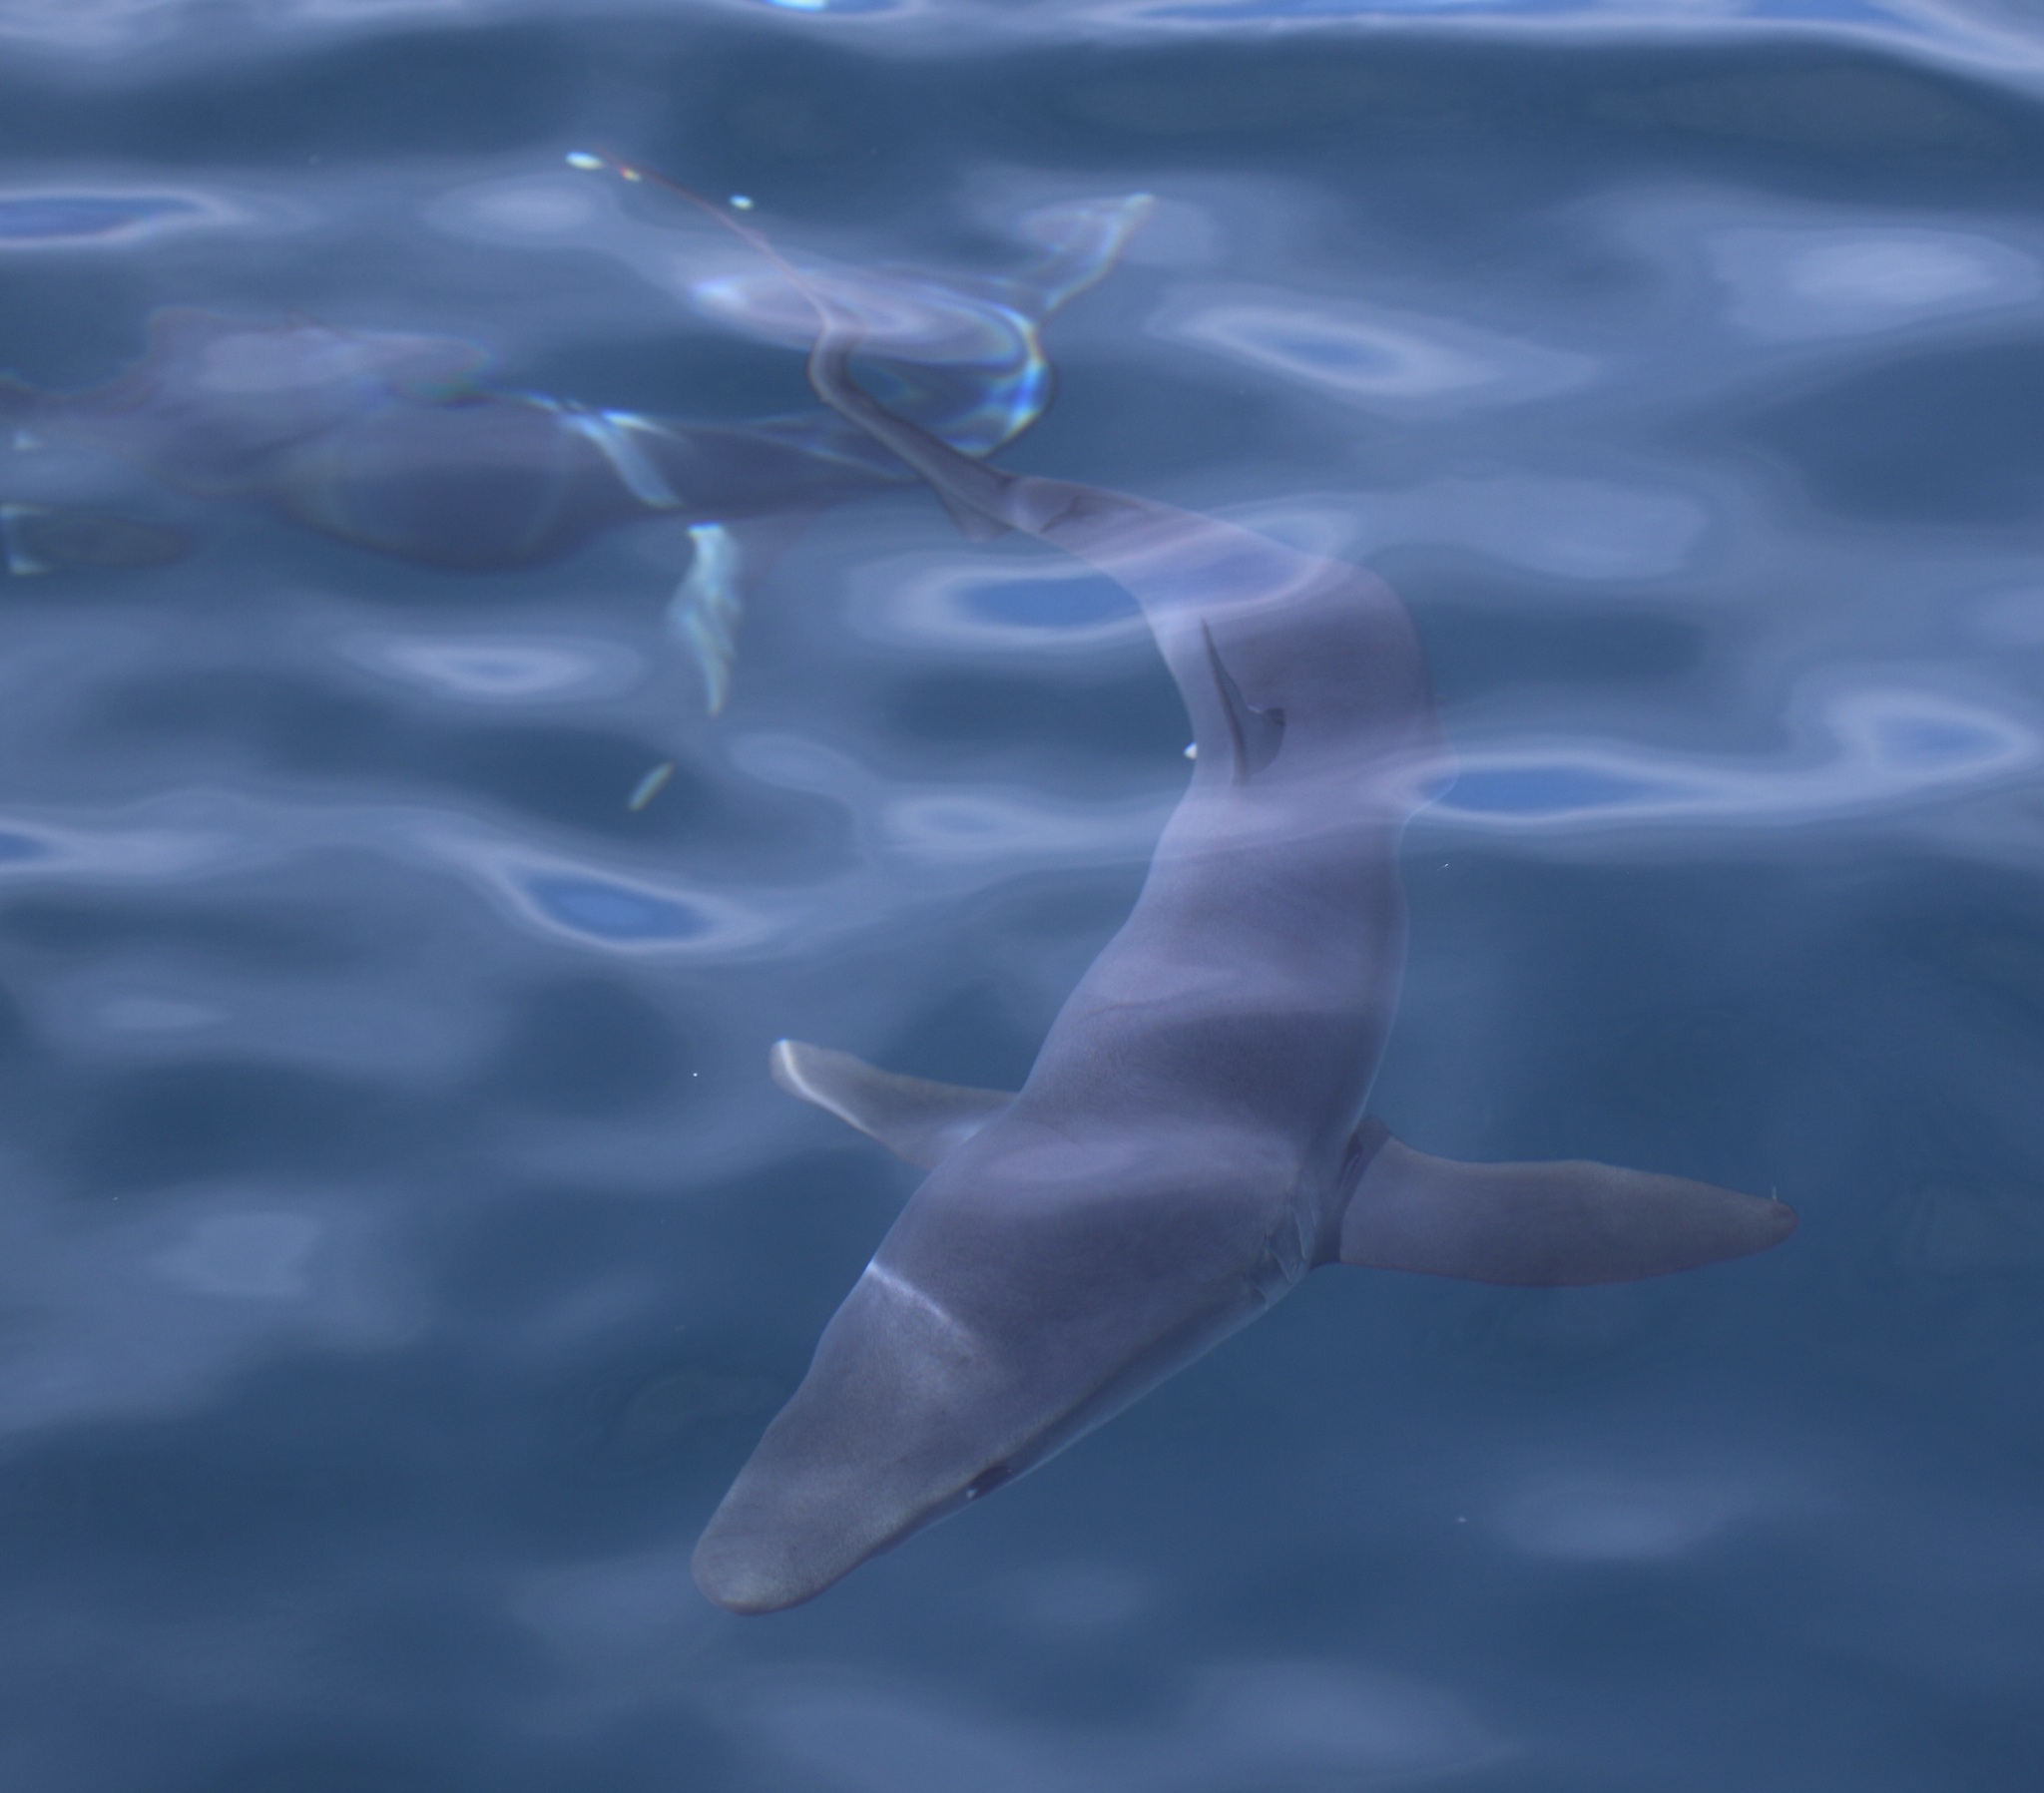
fish (species not among the labelled classes)